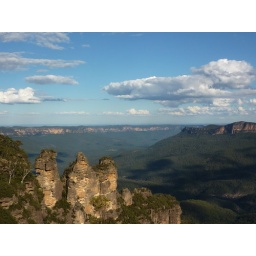
23/04/3020, the 3 sisters rock formation in the blue mountains, new south wales